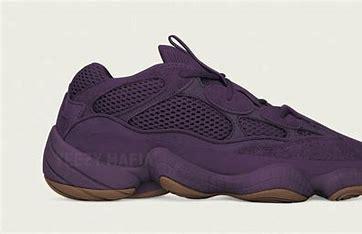
Brand: Adidas
Model: Yeezy 500